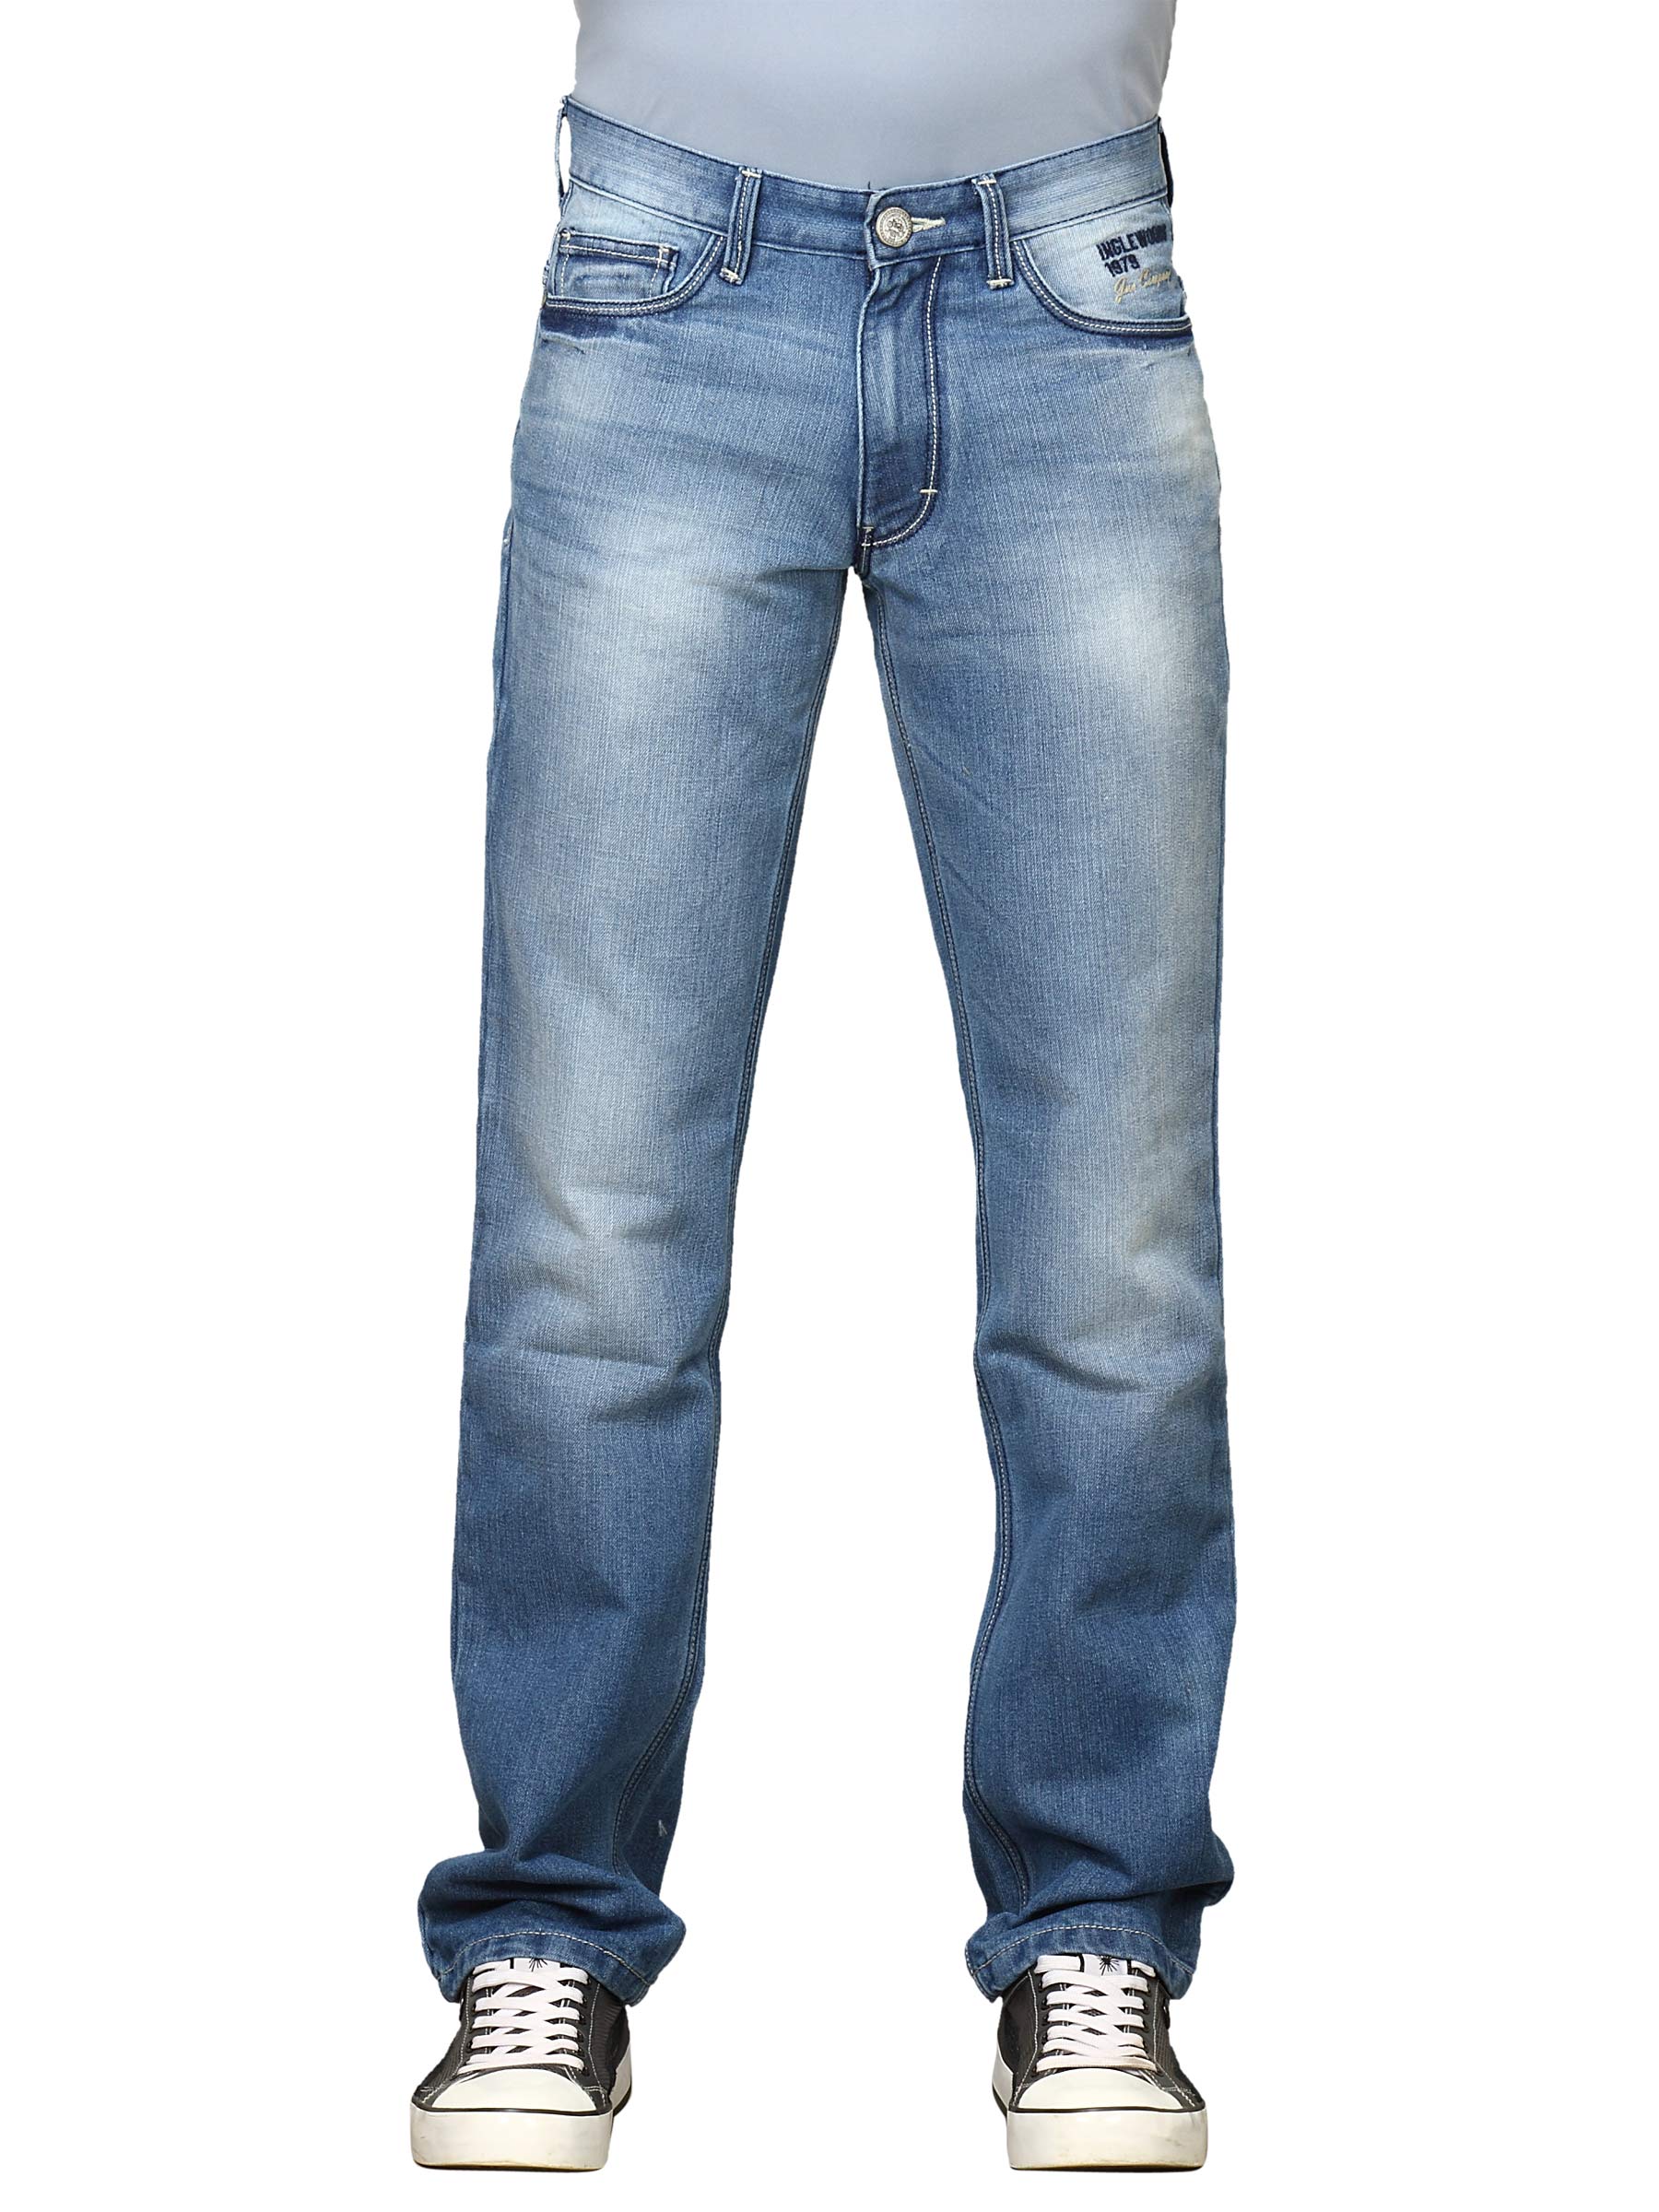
Locomotive Men Balin Blue Jeans
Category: Apparel / Bottomwear / Jeans
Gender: Men
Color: Blue
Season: Fall 2011
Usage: Casual